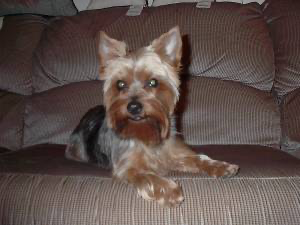
Animal: dog
Breed: yorkshire terrier